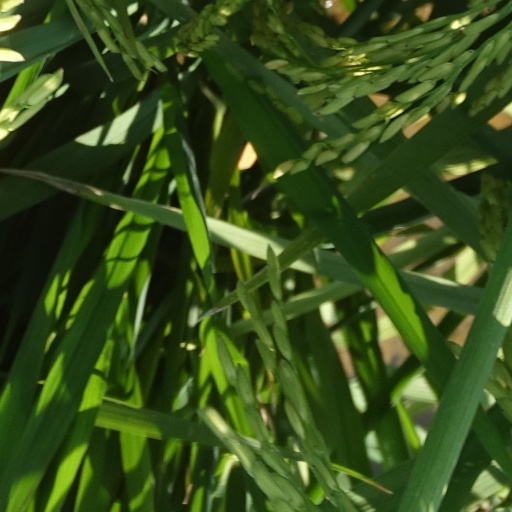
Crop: rice